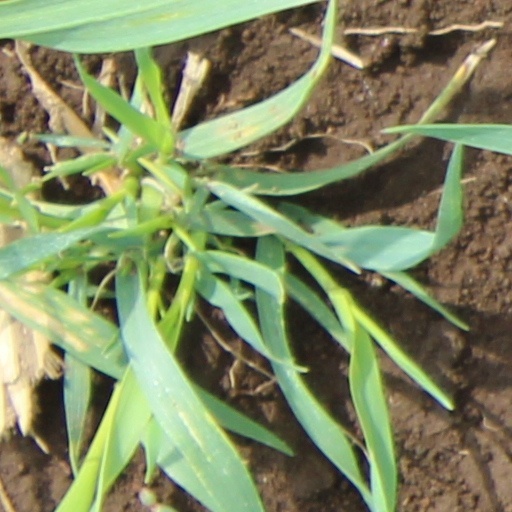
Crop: wheat